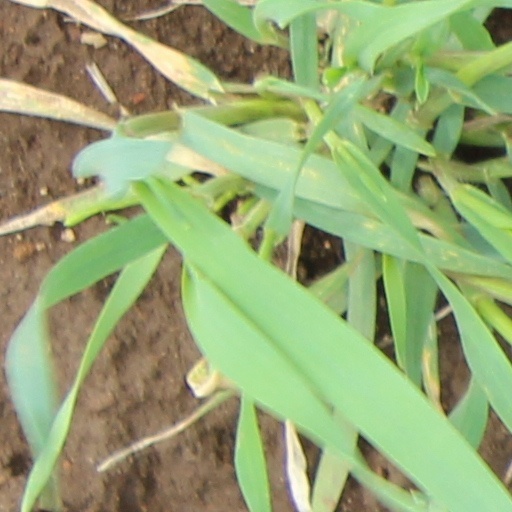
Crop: wheat